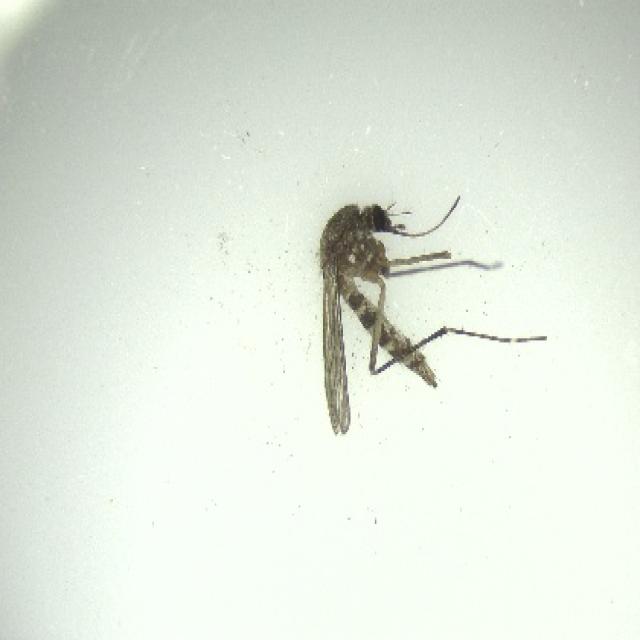
Species: aedes_vexans